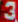
Number: 3